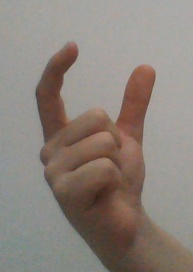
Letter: nun